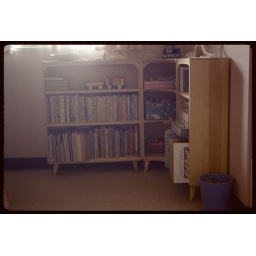
Karla's bedroom in the house on Julienne Drive, Normal, IL, September or October 1964.